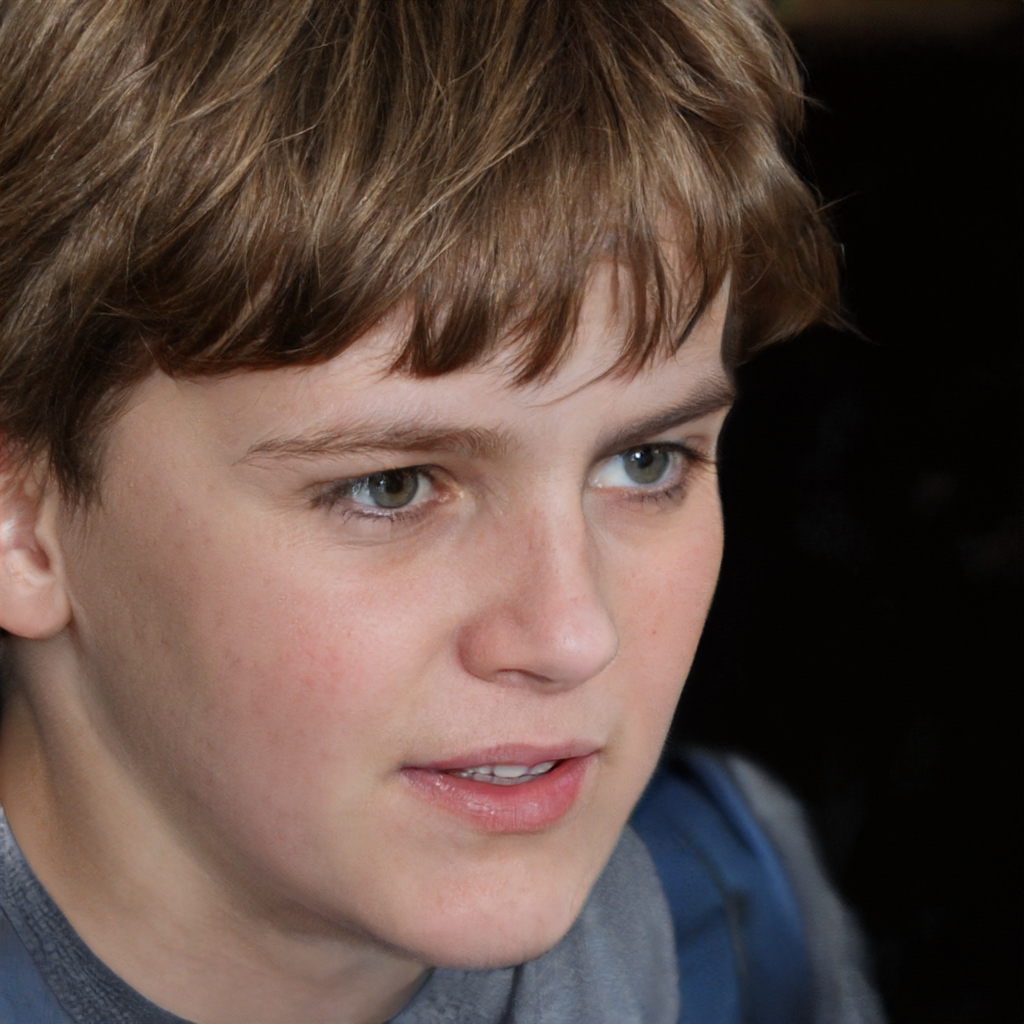
Gender: Male